Military history of the Song dynasty

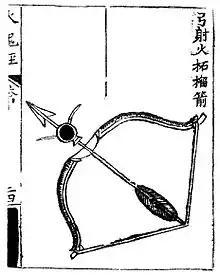
A fire arrow utilizing a bag of gunpowder as incendiary. As depicted in the "Huolongjing" (c. 1390).

The earliest surviving chemical formula of gunpowder dates to 1044 in the form of the military manual "Wujing Zongyao", also known in English as the "Complete Essentials for the Military Classics", which contains a collection of factoids on Chinese weaponry. The "Wujing Zongyao" served as a repository of antiquated or fanciful weaponry, and this applied to gunpowder as well, suggesting that it had already been weaponized long before the invention of what would today be considered conventional firearms. These types of gunpowder weapons styles an assortment of odd names such as "flying incendiary club for subjugating demons", "caltrop fire ball", "ten-thousand fire flying sand magic bomb", "big bees nest", "burning heaven fierce fire unstoppable bomb", "fire bricks" which released "flying swallows", "flying rats", "fire birds", and "fire oxen". Eventually they gave way and coalesced into a smaller number of dominant weapon types, notably gunpowder arrows, bombs, and guns. This was most likely because some weapons were deemed too onerous or ineffective to deploy.